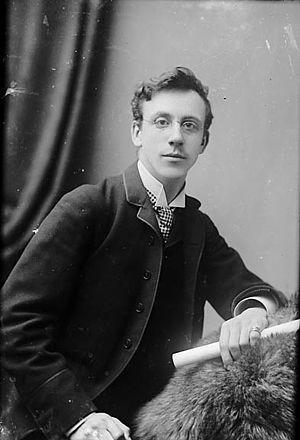
John Thomas, né le 14 avril 1838 à Llanfair Clydogau et mort le 14 octobre 1905 à Liverpool, est un photographe britannique d'origine galloise. Il est connu pour ses portraits et ses photos de bâtiments religieux.